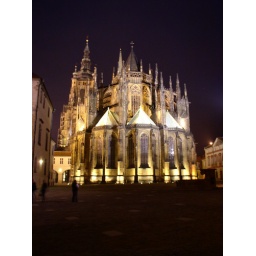
Gothic cathedral within the castle walls